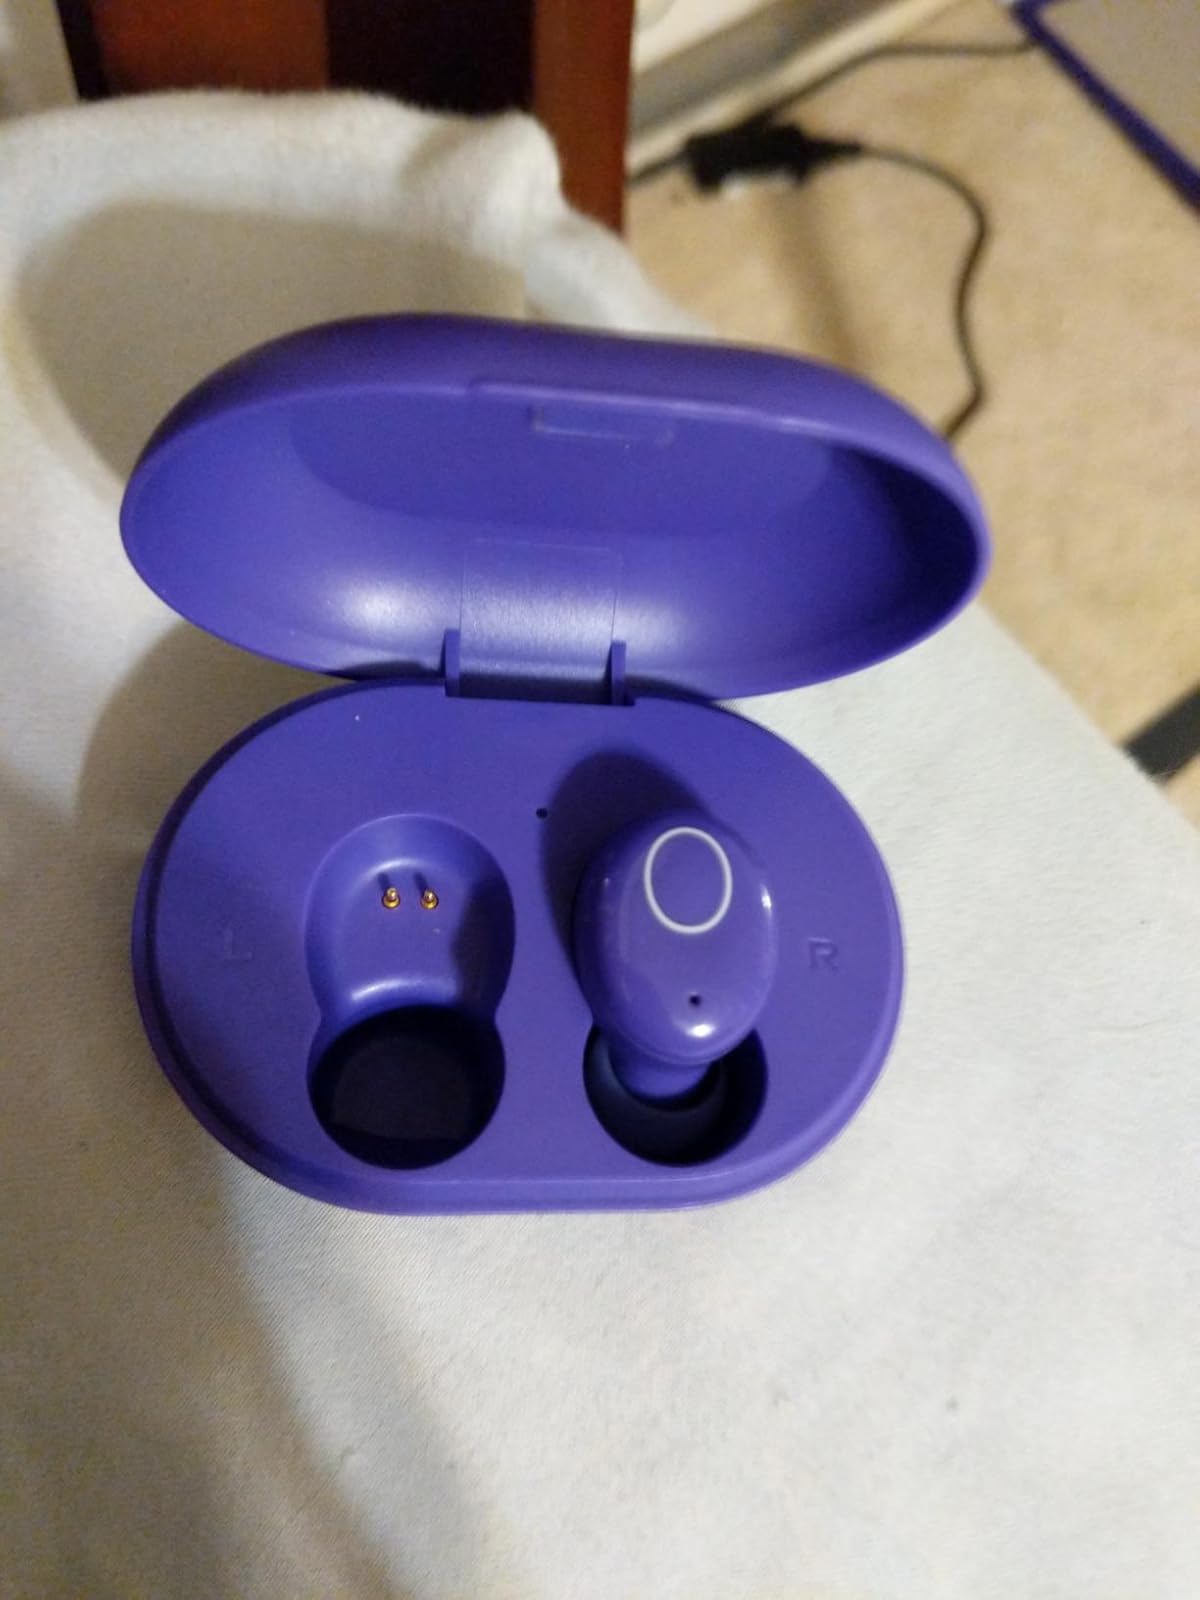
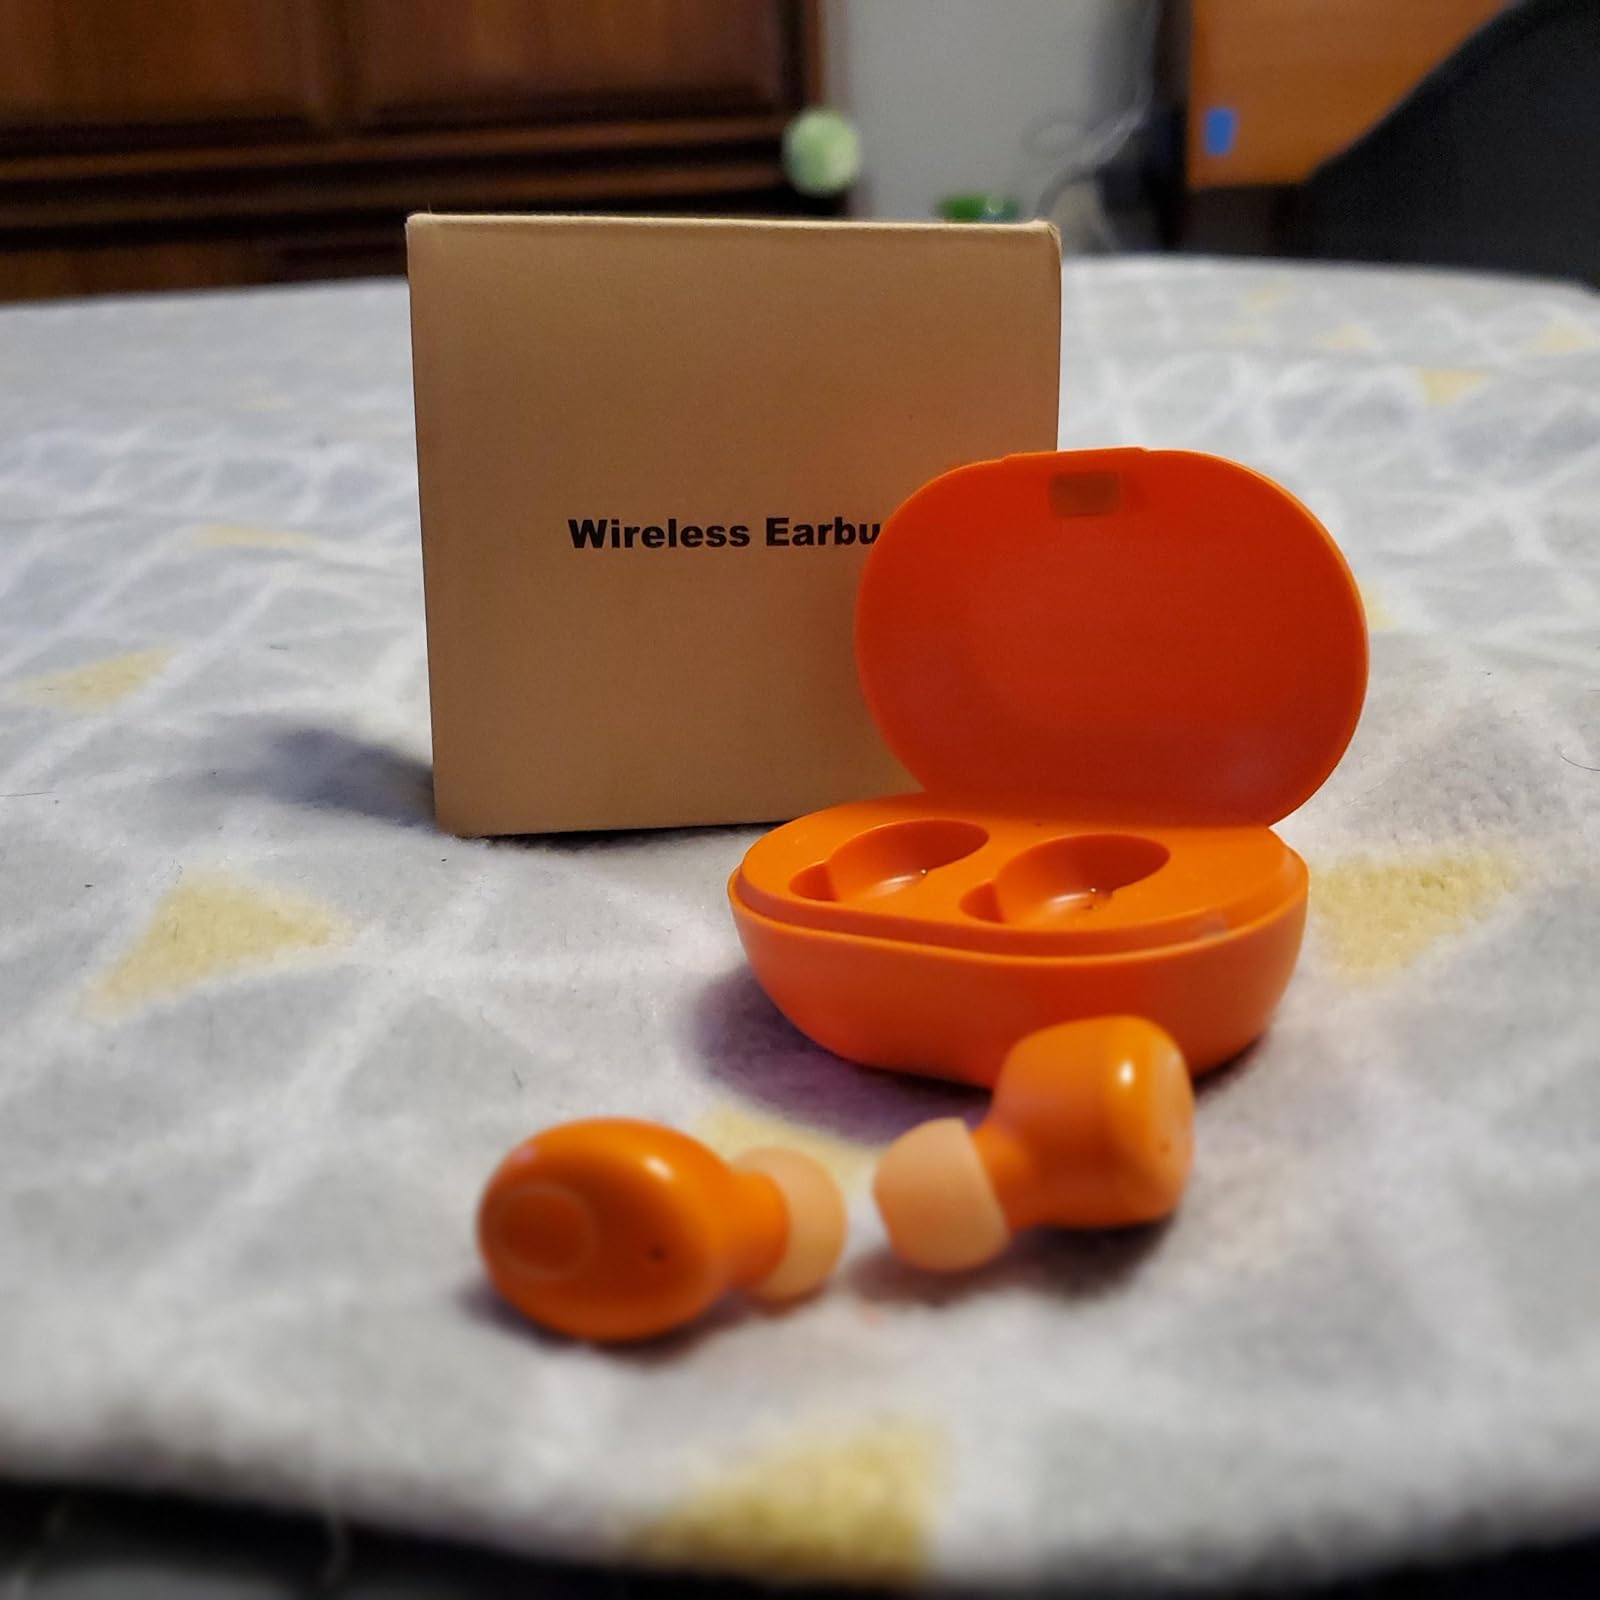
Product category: earbuds
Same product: no